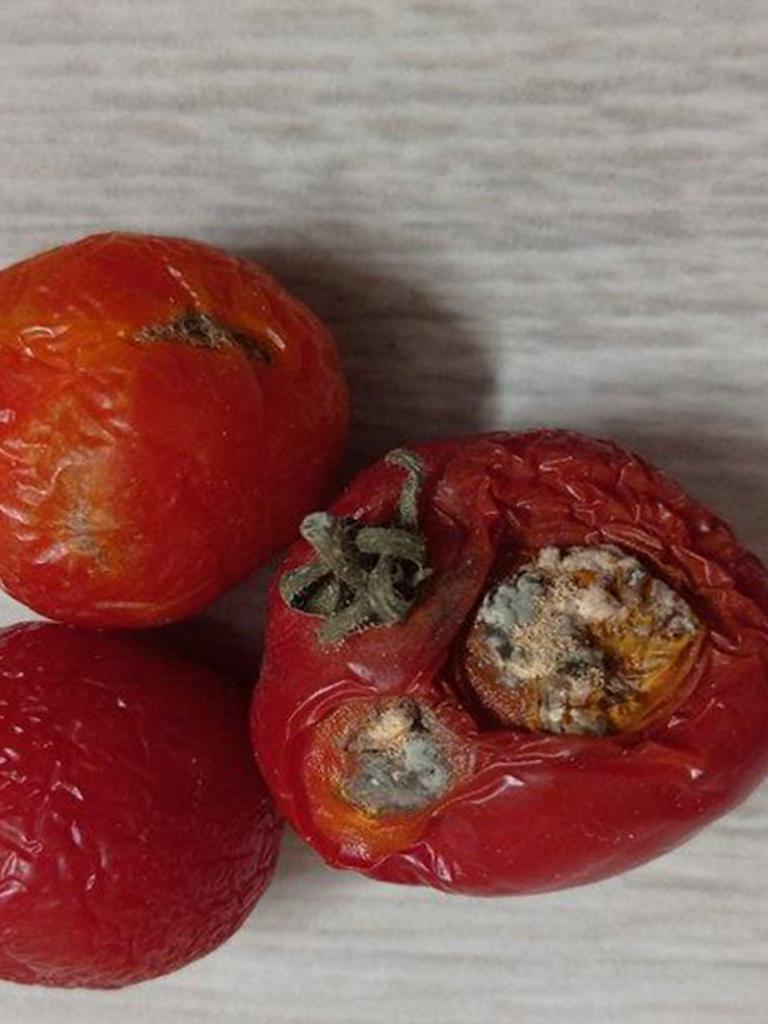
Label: Rotten